İbrahim Toraman

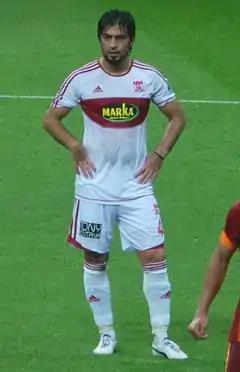
Toraman with Sivasspor

İbrahim Toraman (born 20 November 1981) is a Turkish former professional footballer. He played as a defender in centre, right back or occasionally in defensive midfield positions.